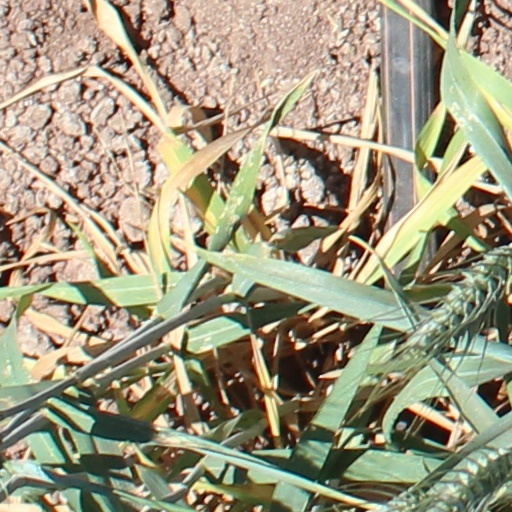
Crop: wheat